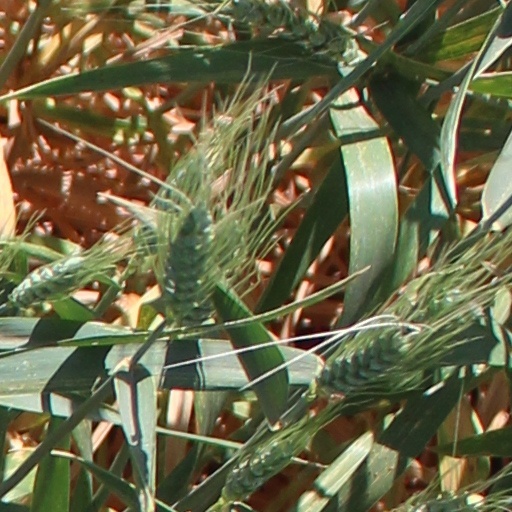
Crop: wheat